Adam Eckfeldt

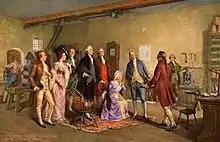
"Inspecting the First Coins" by John Dunsmore. Eckfeldt is dressed in blue, just to the right of the seated Martha Washington.

During Eckfeldt's childhood, the thirteen British colonies along the Atlantic coast of what is now the United States revolted, and so the United States of America secured its independence. After the United States Constitution was ratified, Congress and many government offices came to be housed in Philadelphia, including the newborn Mint of the United States. Adam Eckfeldt built the first screw press for the new facility in 1792, the same year that the Mint Act of 1792 was passed by Congress authorizing a mint, and cut the obverse die for the experimental Birch cent of that year. He also built other machinery for the Mint, and helped superintend the early coining.